List of The Cheetah Girls concert tours

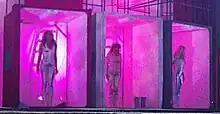
The Cheetah Girls performing during the tour.

The One World Tour is the final concert tour by the American group, The Cheetah Girls. It supports the soundtrack to their third film, "". The tour played over 40 concerts in the United States and Canada. At most shows, the stage was placed in the middle of the floor, which created a theater-like environment.